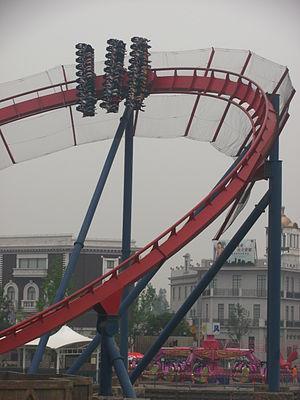
Diving Coaster sont des méga montagnes russes de type machine plongeante du parc Happy Valley, situé sur l'île de Sheshan, dans la Municipalité de Shanghai, en Chine.